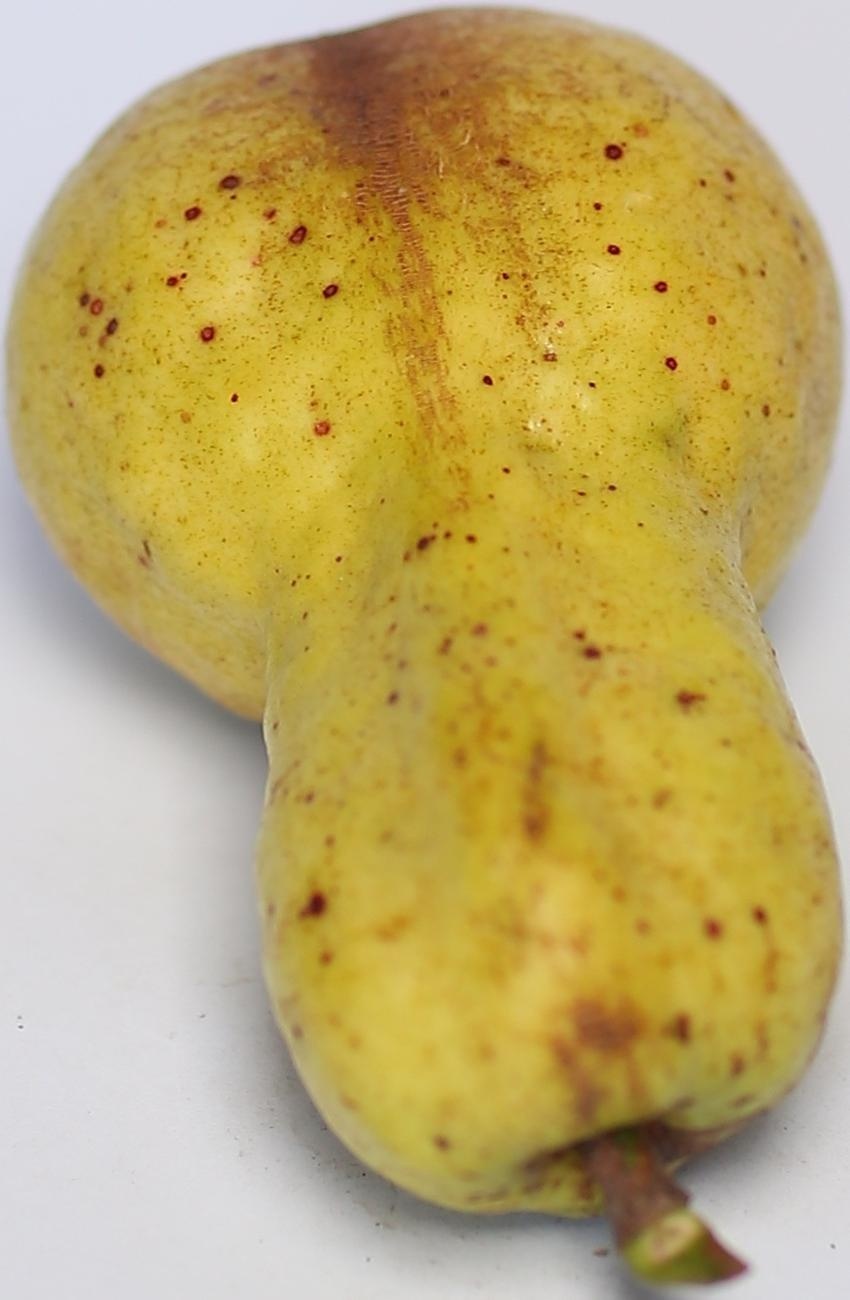
Maturity: ripe
Variety: local-sindhi